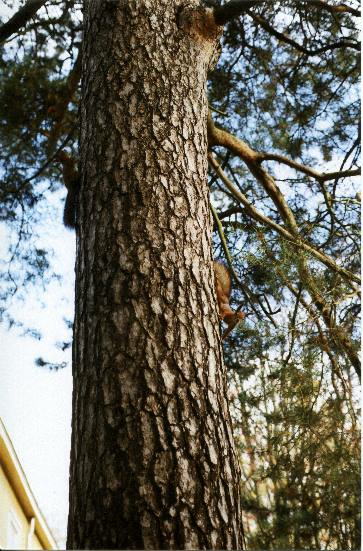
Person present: No